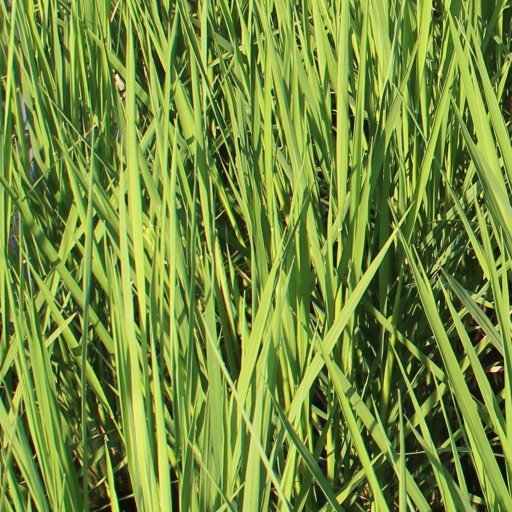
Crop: rice